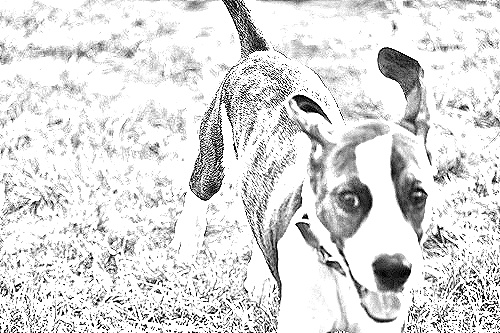
Portrait style: Sketch Portrait